Danielson: A Family Movie

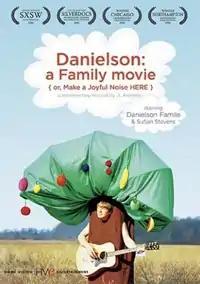
Advertising poster

Danielson: A Family Movie is a 2006 documentary film about the Christian indie pop band Danielson. It was directed, filmed, produced, and edited by JL Aronson.